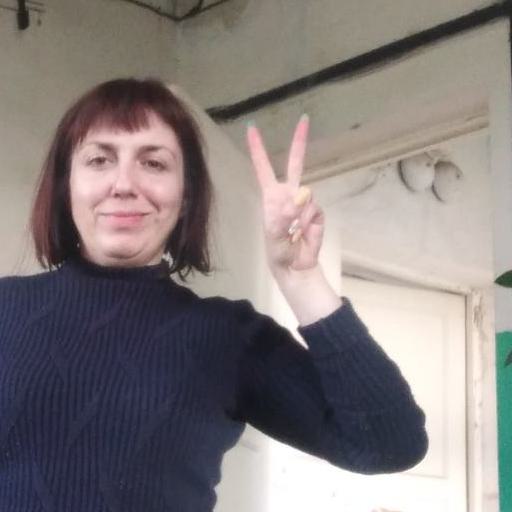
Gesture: peace